Phil Rosen

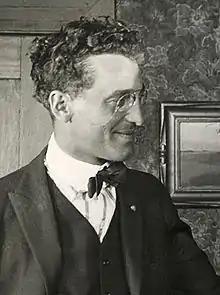
Phil Rosen (1920)

Philip E. Rosen (May 8, 1888 – October 22, 1951) was an American film director and cinematographer. He directed more than 140 films between 1915 and 1949.